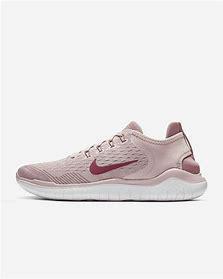
Brand: Nike
Model: Free RN 2018